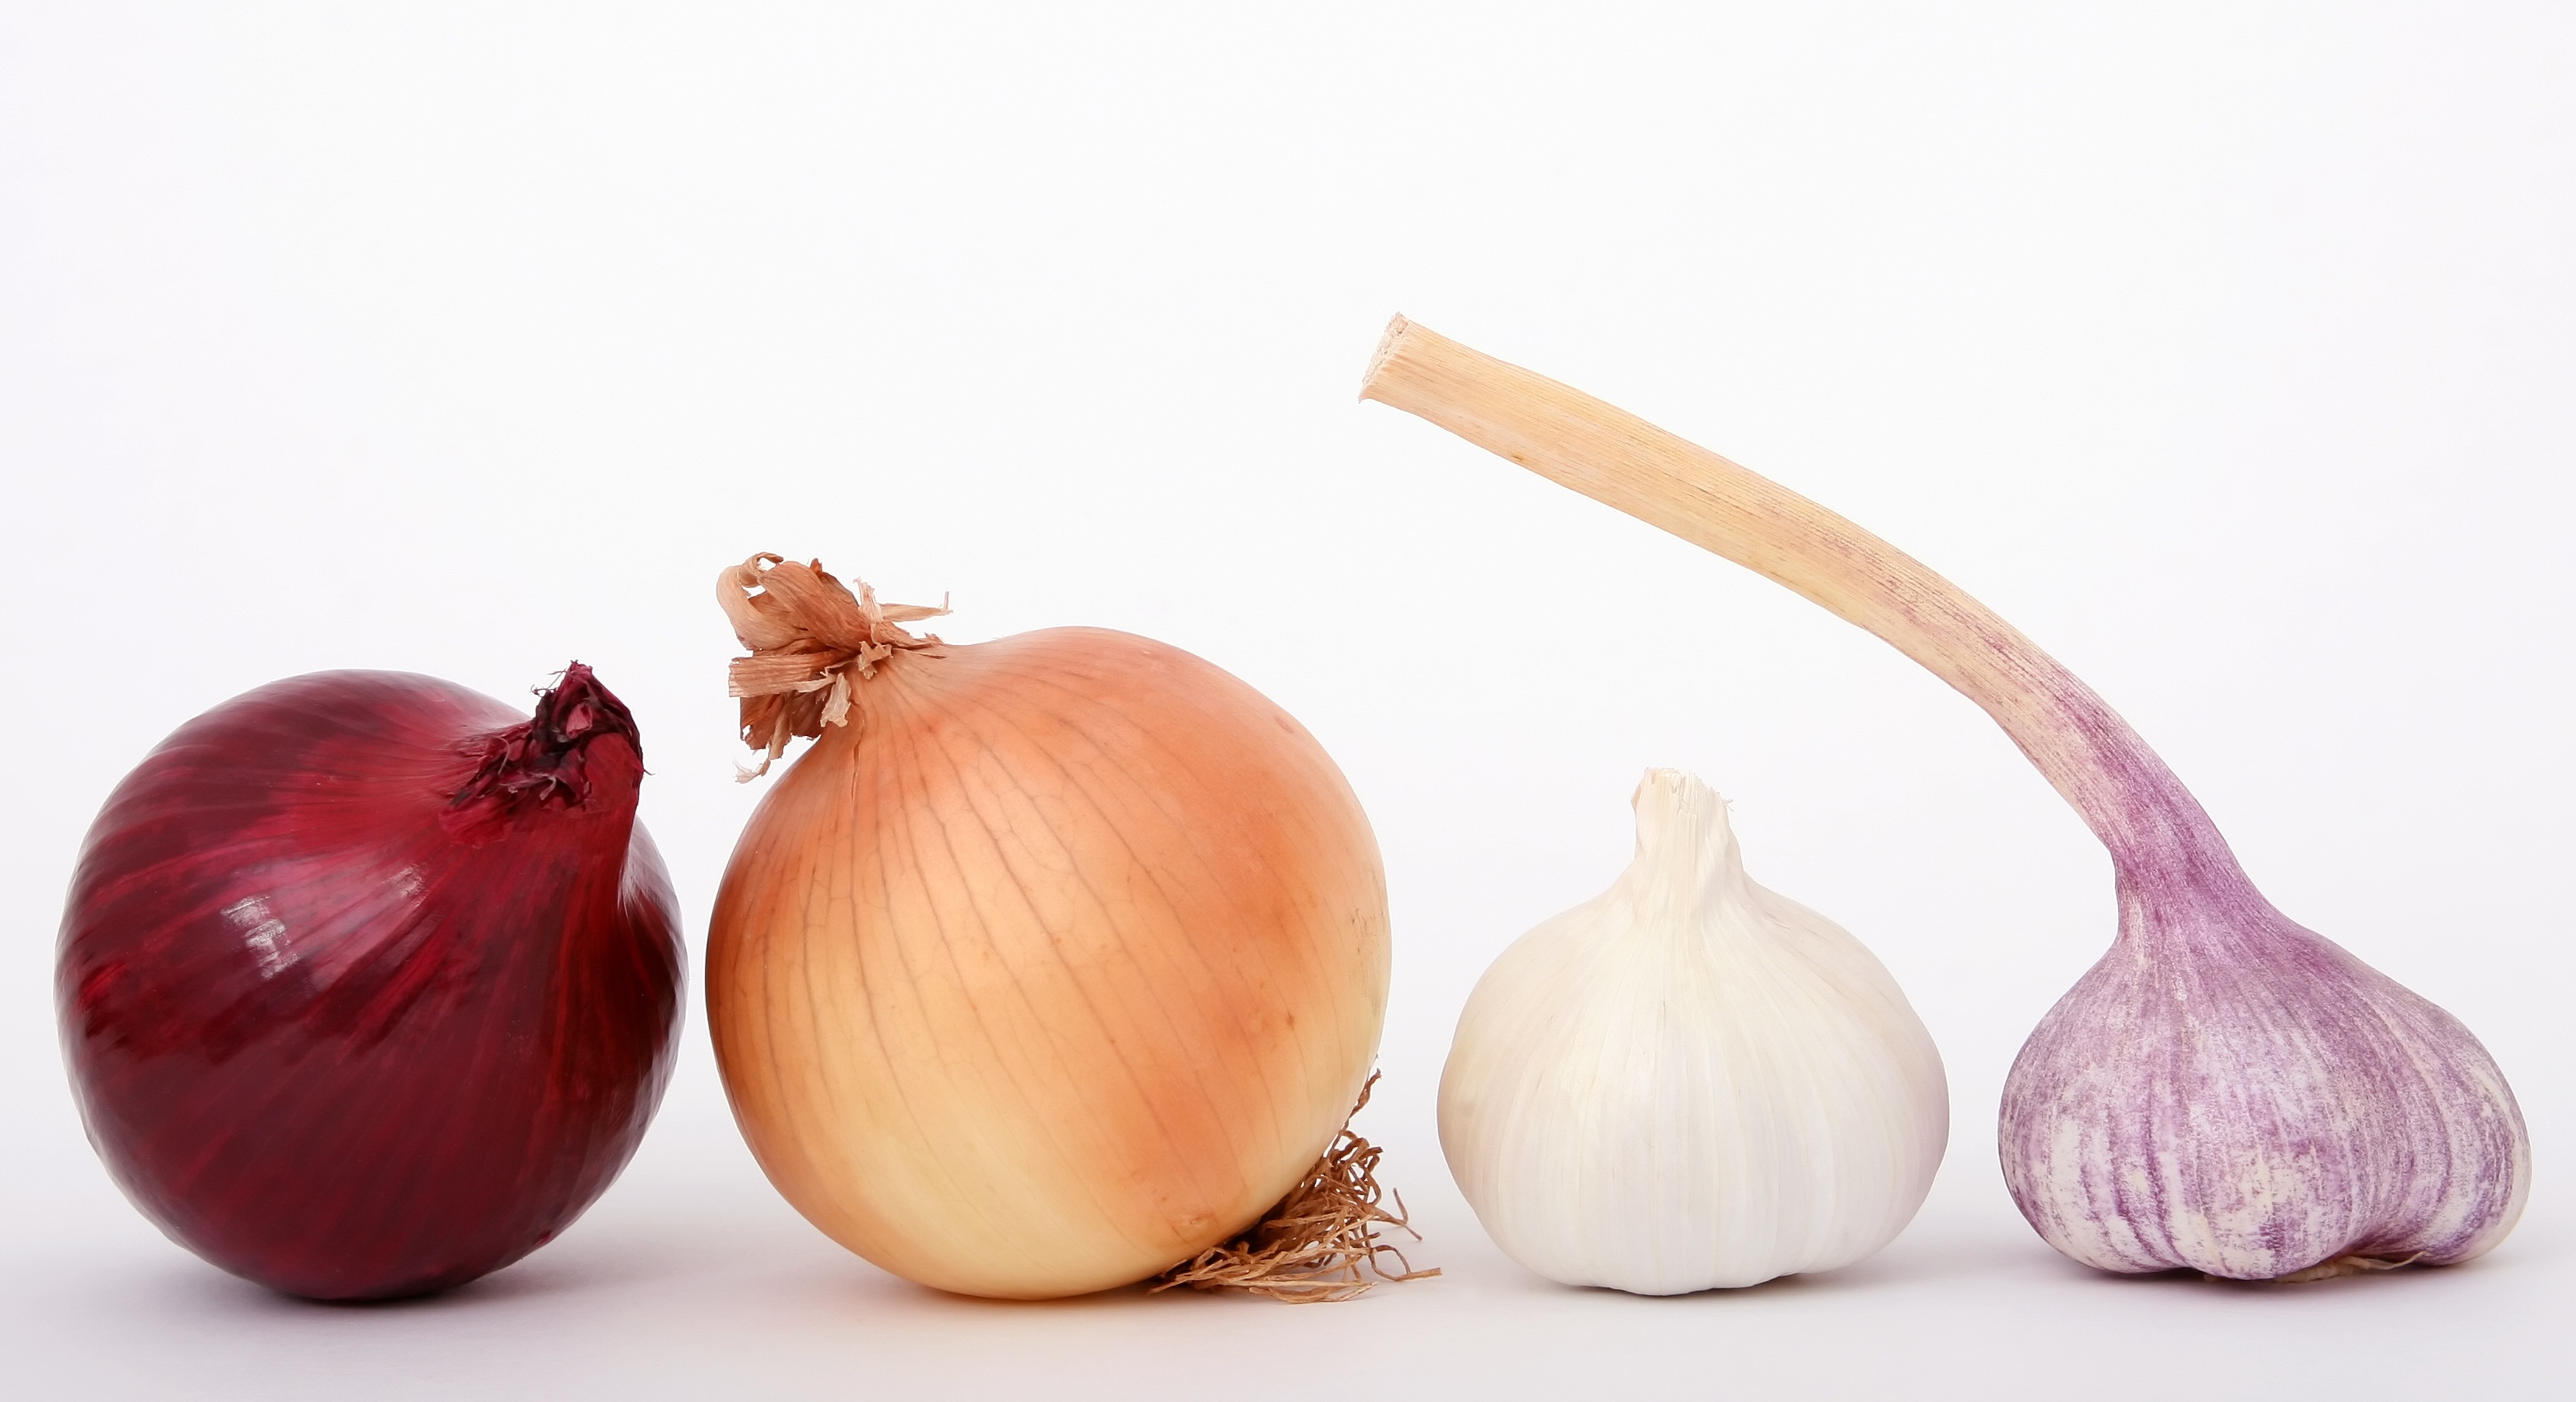
plant, white, purple, home, isolated, orange, meal, food, spring, spice, red, cooking, garlic, flavour, produce, vegetable, bulb, color, macro, natural, fresh, kitchen, colorful, closeup, healthy, onion, health, cookery, life, cook, close up, clove, seasoning, colour, one, nutrition, single, smell, vegetarian, still, fit, diet, vitamins, herbs, ingredients, shallots, grown, flavor, flowering plant, shallot, red onion, land plant, onion genus